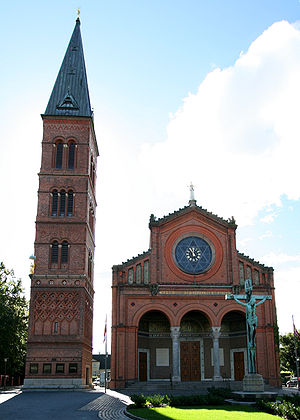
Jesuskirken
Jesuskirken i Valby er en af Danmarks mere særprægede kirker.